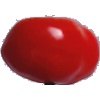
Label: Tomato 2